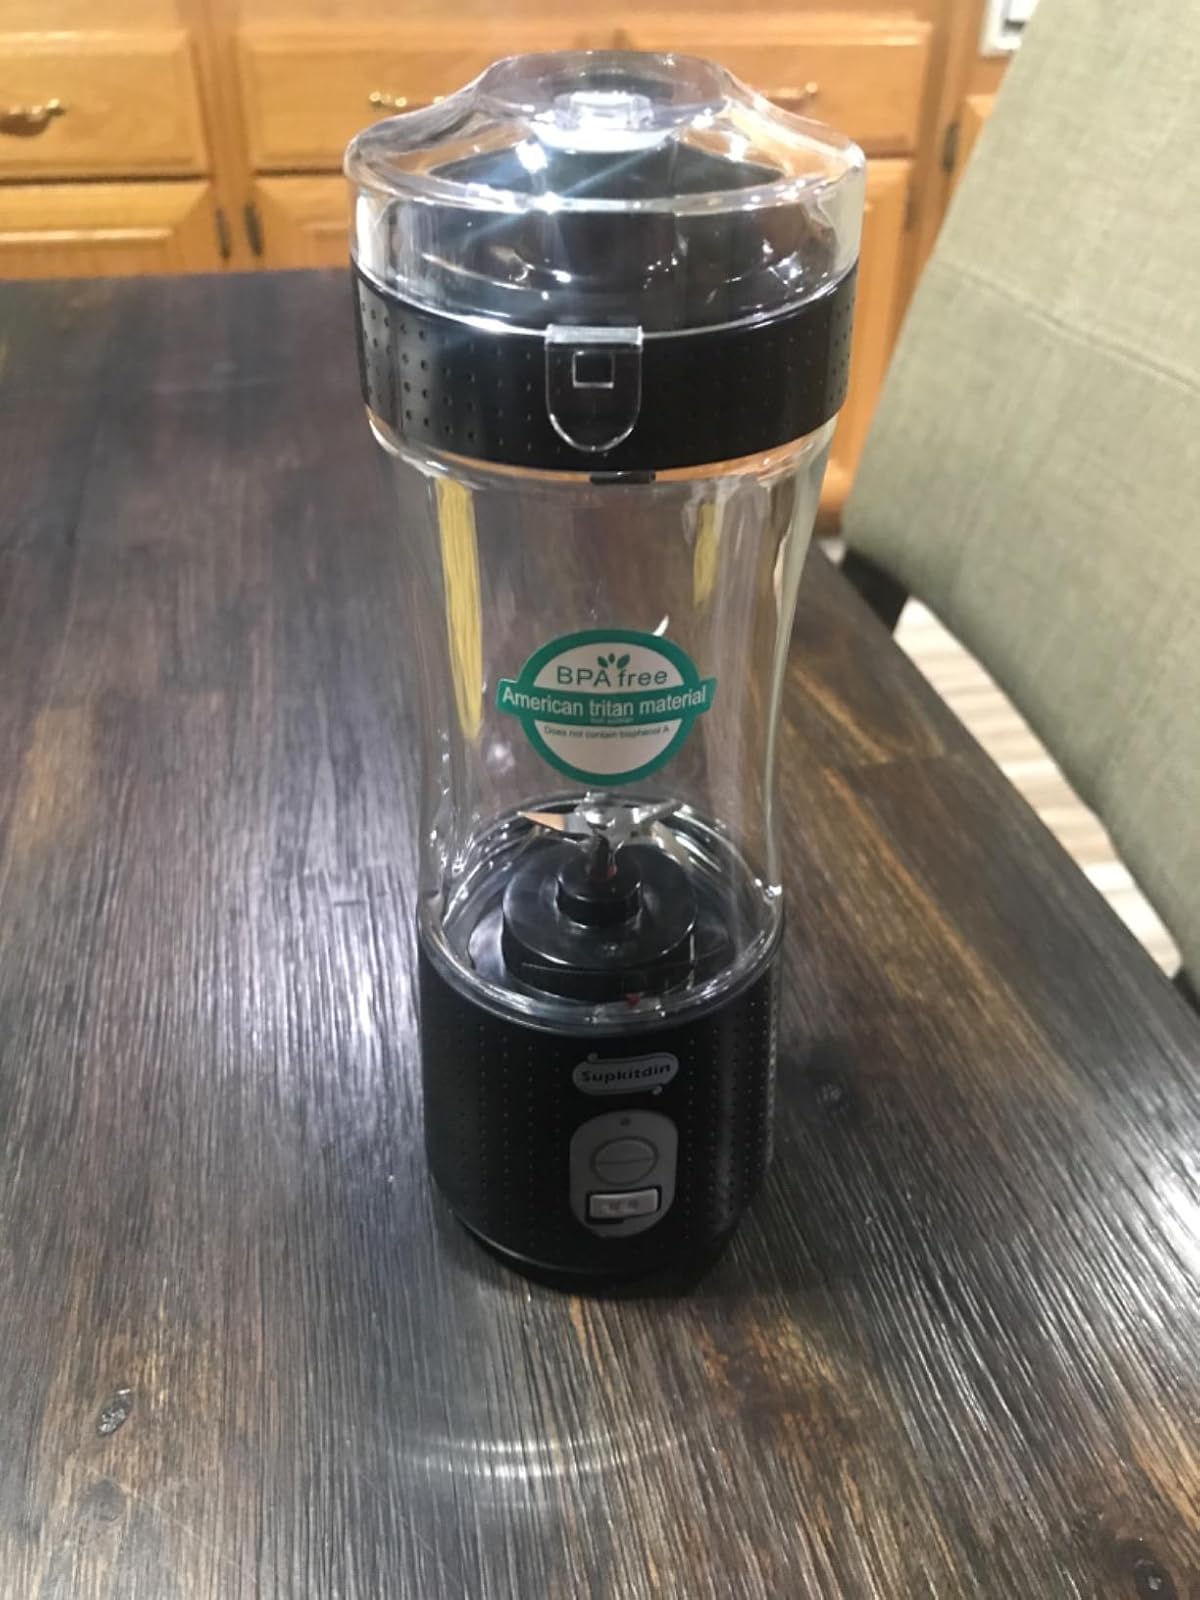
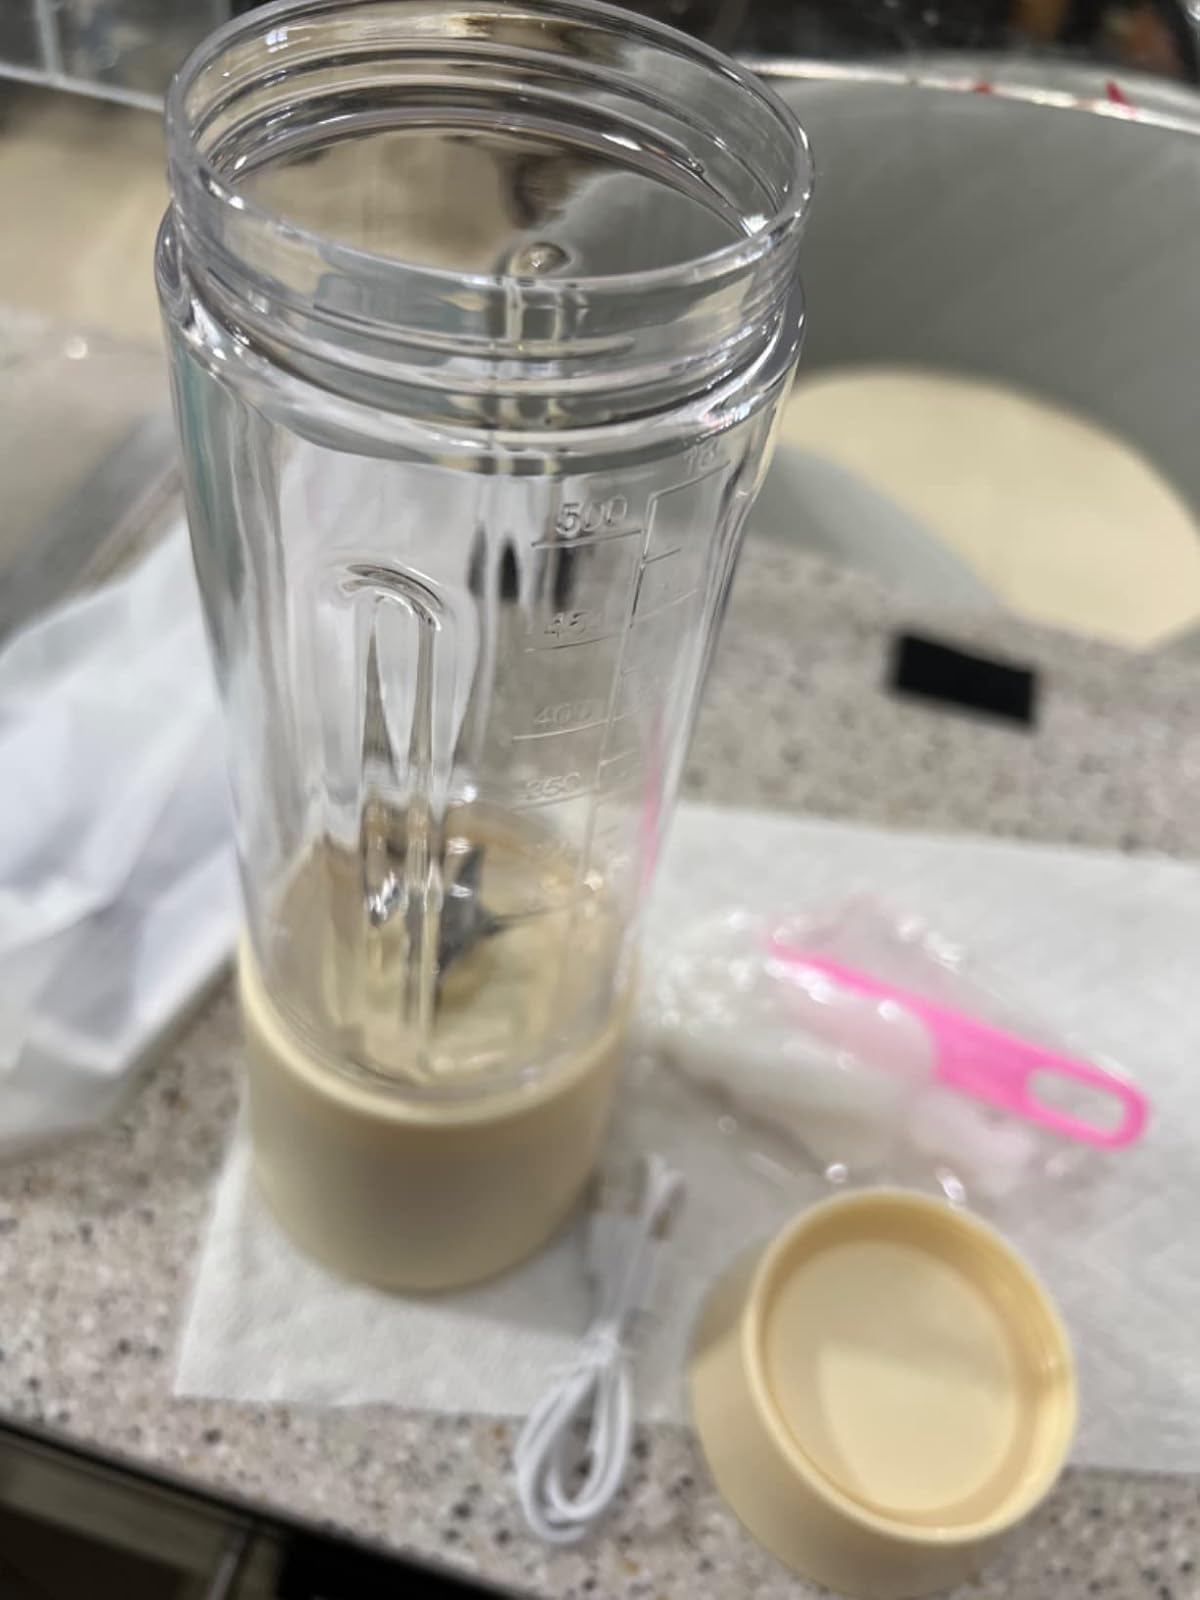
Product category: items_blender
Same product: no